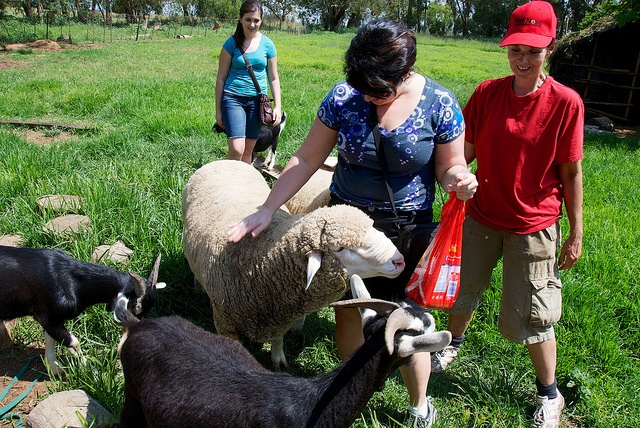
 A woman petting a sheep on top of a green field.
A woman is petting a lamb in the field.
The sheep are getting friendly with the people.
Several people in a grassy field with one woman petting a sheep.
Three people standing near sheep and goats standing in the grass.